John F. Kennedy 1960 presidential campaign

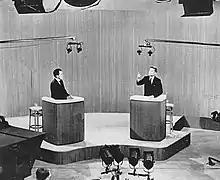
The fourth and final presidential debate on October 21, 1960

The Kennedy and Nixon campaigns agreed to a series of televised debates. Many in the Nixon camp, including President Eisenhower, urged the vice president to reject the debate proposal and deny Kennedy invaluable national exposure. Nixon, an experienced debater, accepted. A provision of the Federal Communications Act had been suspended by Congress earlier in the year to permit the networks to broadcast the debates without having to provide equal time for third-party candidates. An estimated 70 million Americans, about two-thirds of the electorate, watched the first debate on September 26. However, up to 20 million fewer viewers watched the three remaining debates than the first. Political observers at the time felt that Kennedy won the first debate, Nixon won the second and third debates, while the fourth debate, which was seen as the strongest performance by both men, was a draw.